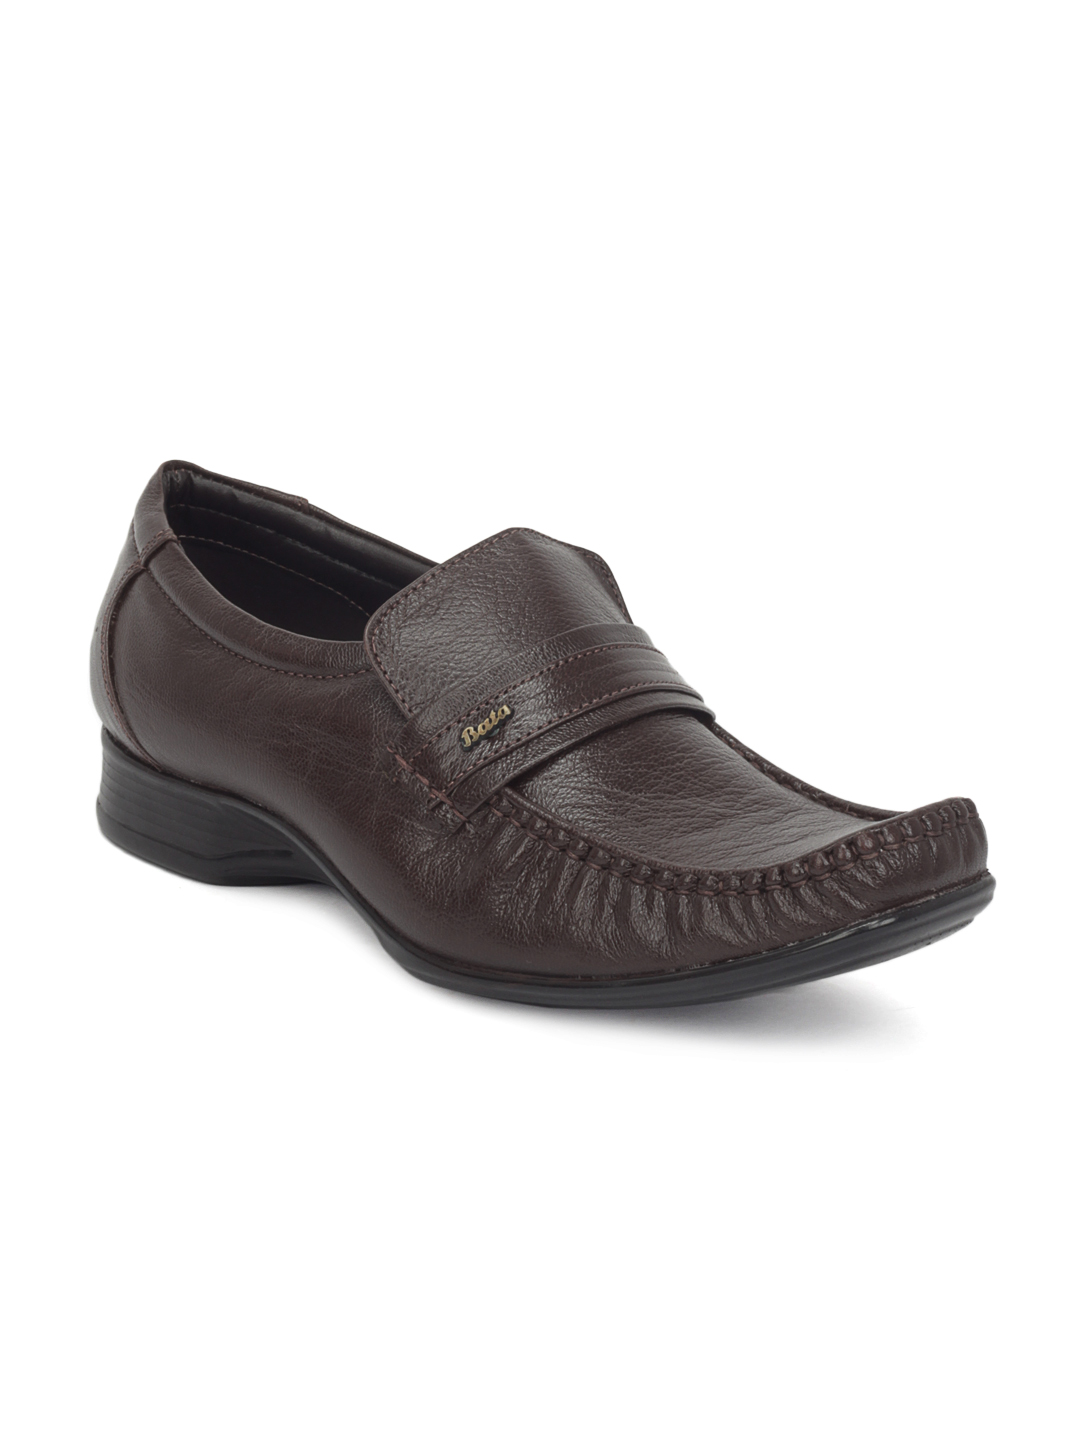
Bata Men Mocassino Brown Formal Shoes
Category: Footwear / Shoes / Formal Shoes
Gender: Men
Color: Brown
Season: Summer 2012
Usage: Formal